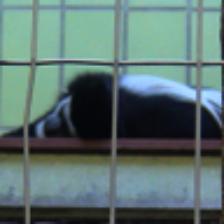
Label: NonHuman